Marder (infantry fighting vehicle)

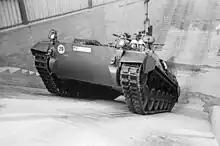
Marder climbing a steep grade at the MaK factory.

The first production Marder was handed to the West German army in May 1971. Production of the vehicle continued until 1975, with 2,136 vehicles being completed.